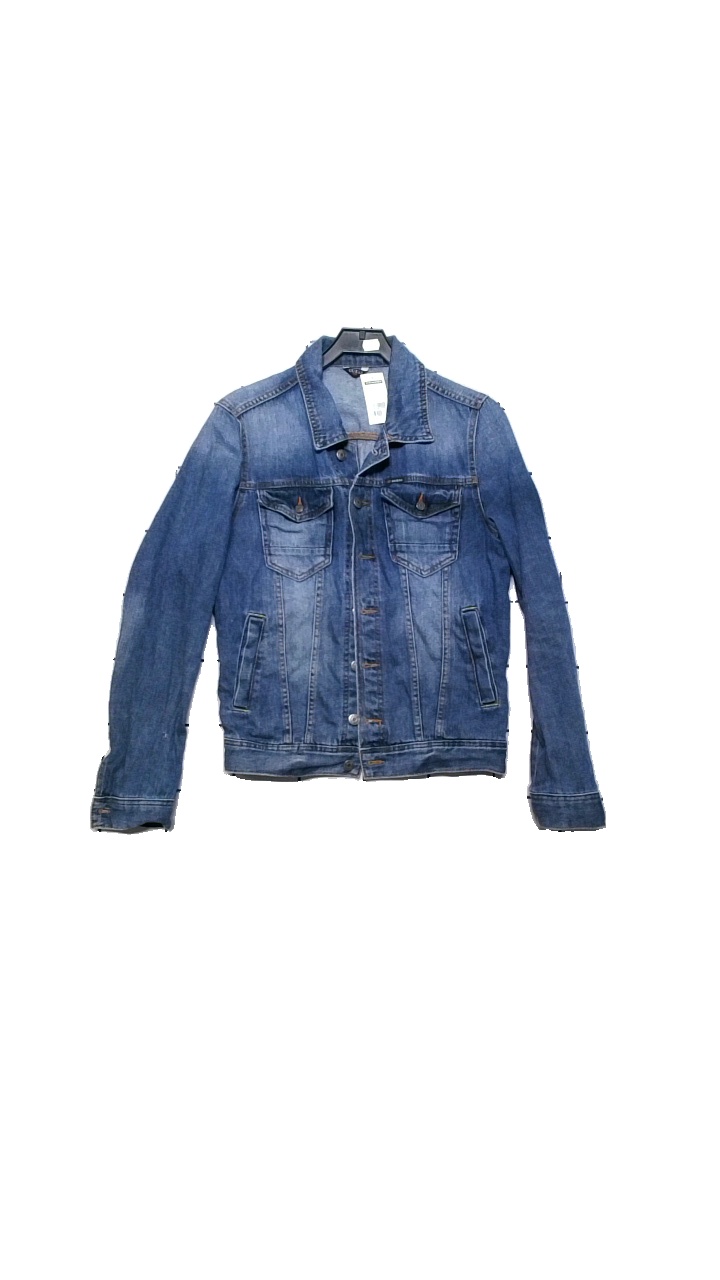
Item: Jacket (Ladies)
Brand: Guess
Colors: Blue
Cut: Regular
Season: All
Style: Denim
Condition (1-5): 4
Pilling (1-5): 4
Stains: Minor
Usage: Reuse
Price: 250-400